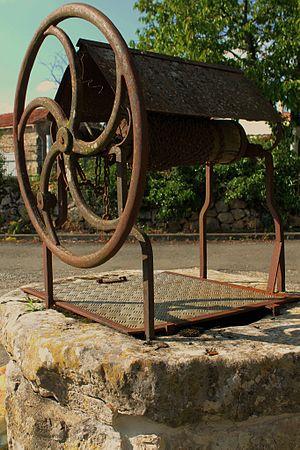
Au lieu-dit du Gazeau
Fontenille est une commune du Sud-Ouest de la France, située dans le département de la Charente.